Asimov's Science Fiction

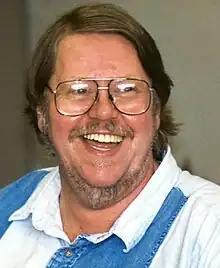
Gardner Dozois

When Dozois took over the editorship of "Asimov's", McCarthy's work had changed the image of the magazine, and Dozois worked to solidify the impression that, in Ashley's words, ""Asimov's" was where the 'cutting edge' work in the field was appearing, so that authors would be eager to appear there". Dozois's tenure began as cyberpunk (a subgenre of science fiction focused on the consequences of virtual reality and computer technology) was becoming more popular, and cyberpunk fiction soon appeared: in January 1986, Dozois serialized William Gibson's "Count Zero", the sequel to Gibson's debut novel, "Neuromancer", and he also printed Pat Cadigan's "Pretty Boy Crossover". "Asimov's" did not focus solely on cyberpunk, though; Dozois printed a wide variety of speculative fiction. Stories from Dozois's first year include Lucius Shepard's "R&R", which won the Nebula; Orson Scott Card's "Hatrack River", which won the World Fantasy Award; and Kate Wilhelm's "The Girl Who Fell From the Sky", which won a Nebula. Pat Murphy and Kim Stanley Robinson began selling regularly to Dozois; Murphy's "Rachel in Love", in the April 1987 issue, about a teenage girl's personality in a chimpanzee's body, won a Nebula and a Locus Award, and Robinson's "The Blind Geometer", in the August issue, also won a Nebula.